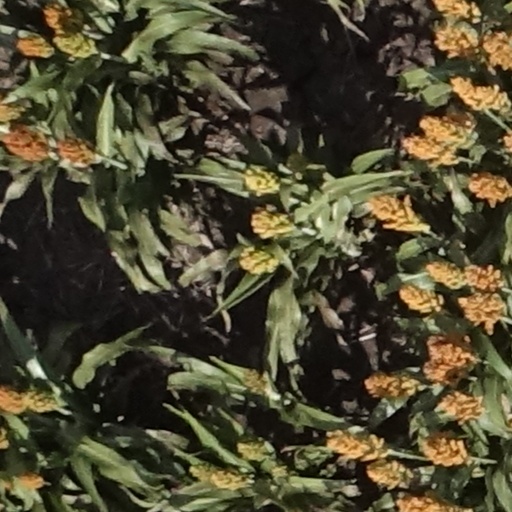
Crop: sorghum